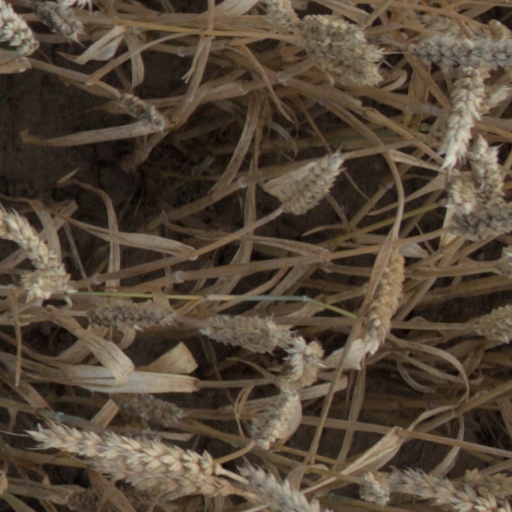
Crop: wheat